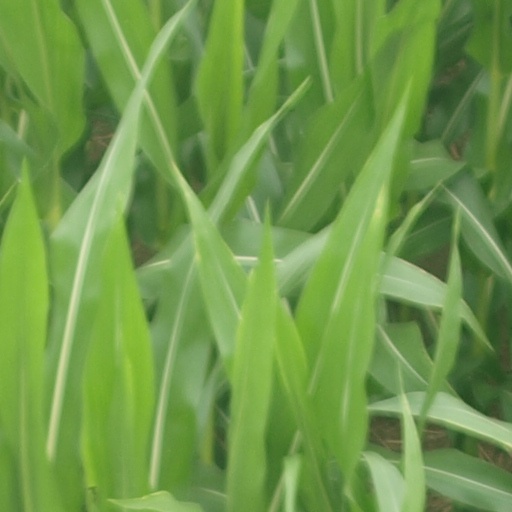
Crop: maize; corn